Bike registry

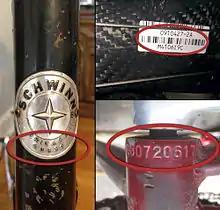
Examples of bicycle serial numbers.

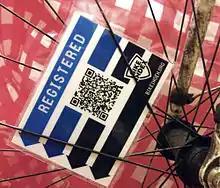
Bike Index registration spoke card in a front wheel, with a QR code to provide information about the bike and a link to its registration.

Bike registries are databases of unique, identifying information about bicycles and their ownership. Most registration programs use the unique serial numbers which are permanently affixed to most bicycles during manufacture.